David Yellin

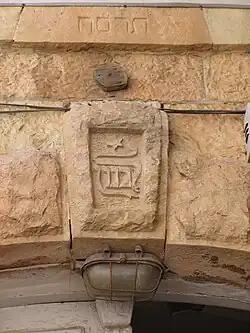
The keystone, adorned with the word "Ha-Levanon" on Yellin's house in Jerusalem

David Yellin (March 19, 1864 – December 12, 1941) was an educator, a researcher of the Hebrew language and literature, a politician, one of the leaders of the Yishuv, the founder of the first Hebrew College for Teachers, one of the founders of the Hebrew Language Committee and the Israel Teachers Union, and the Zikhron Moshe neighborhood of Jerusalem.